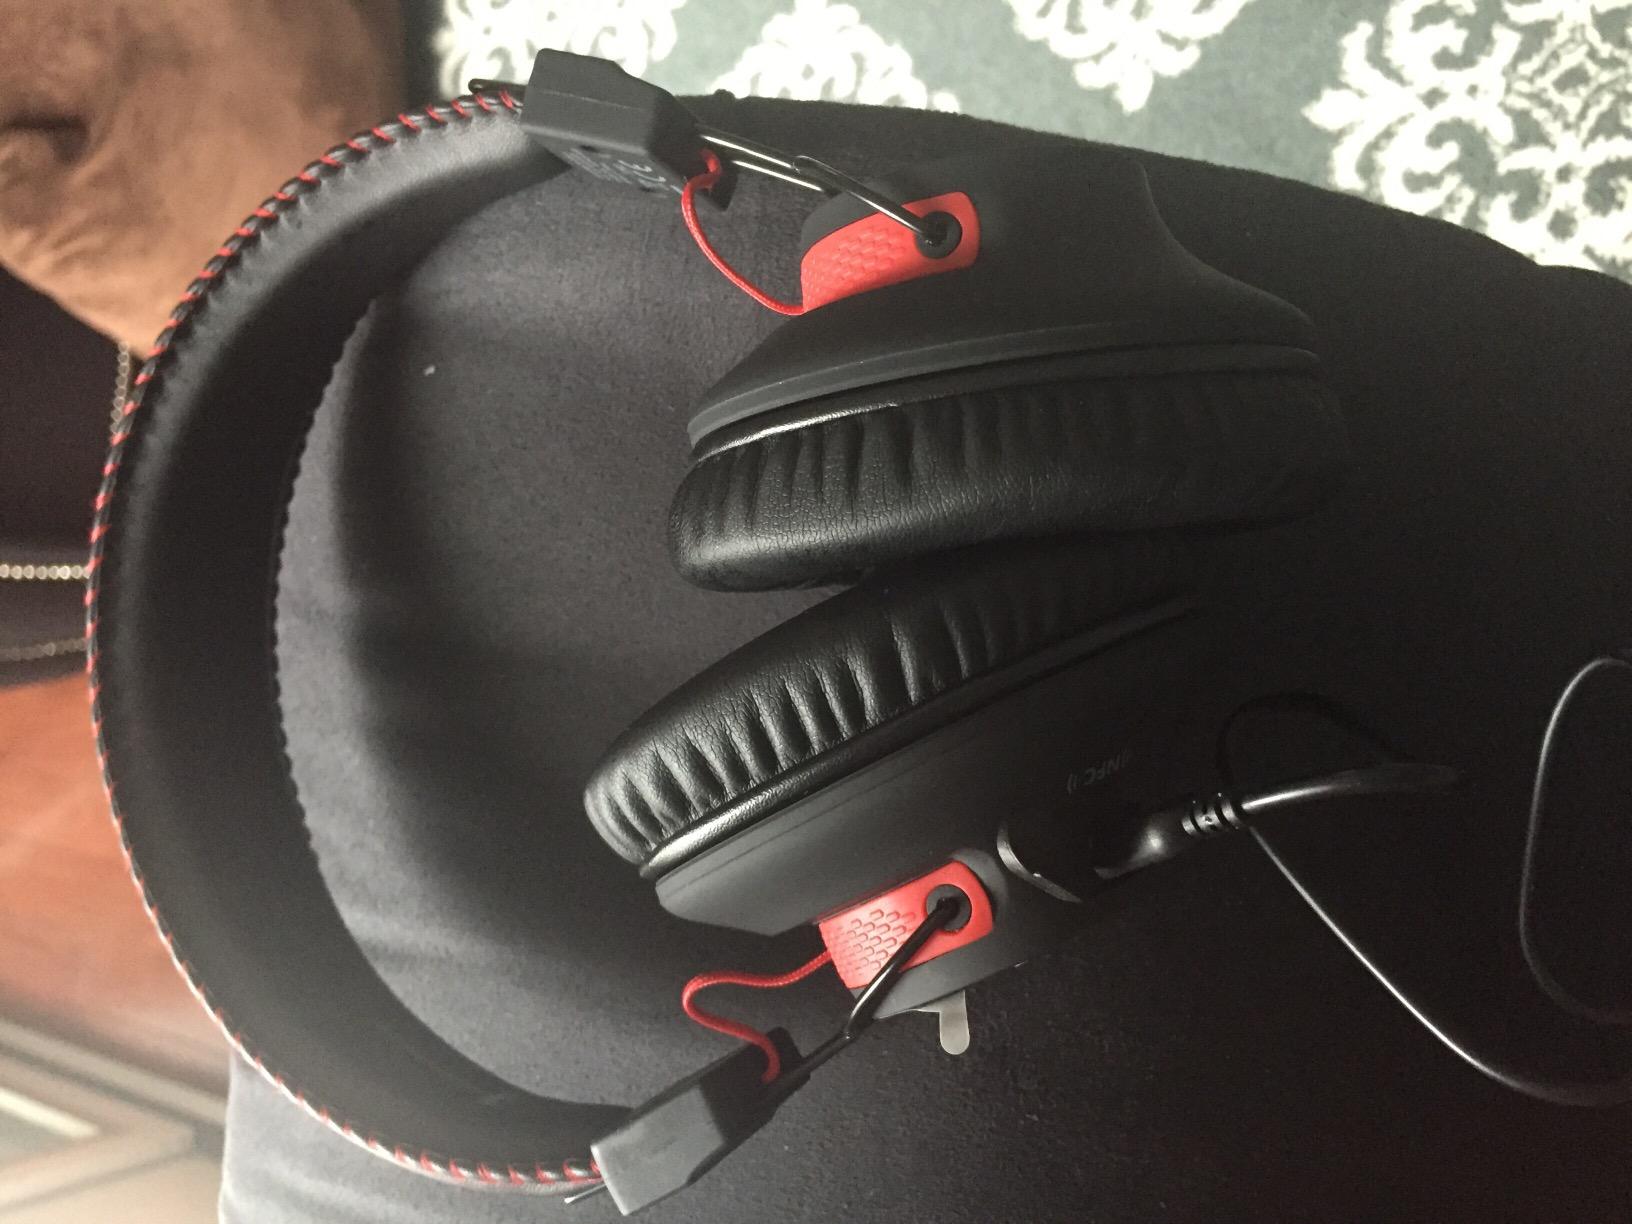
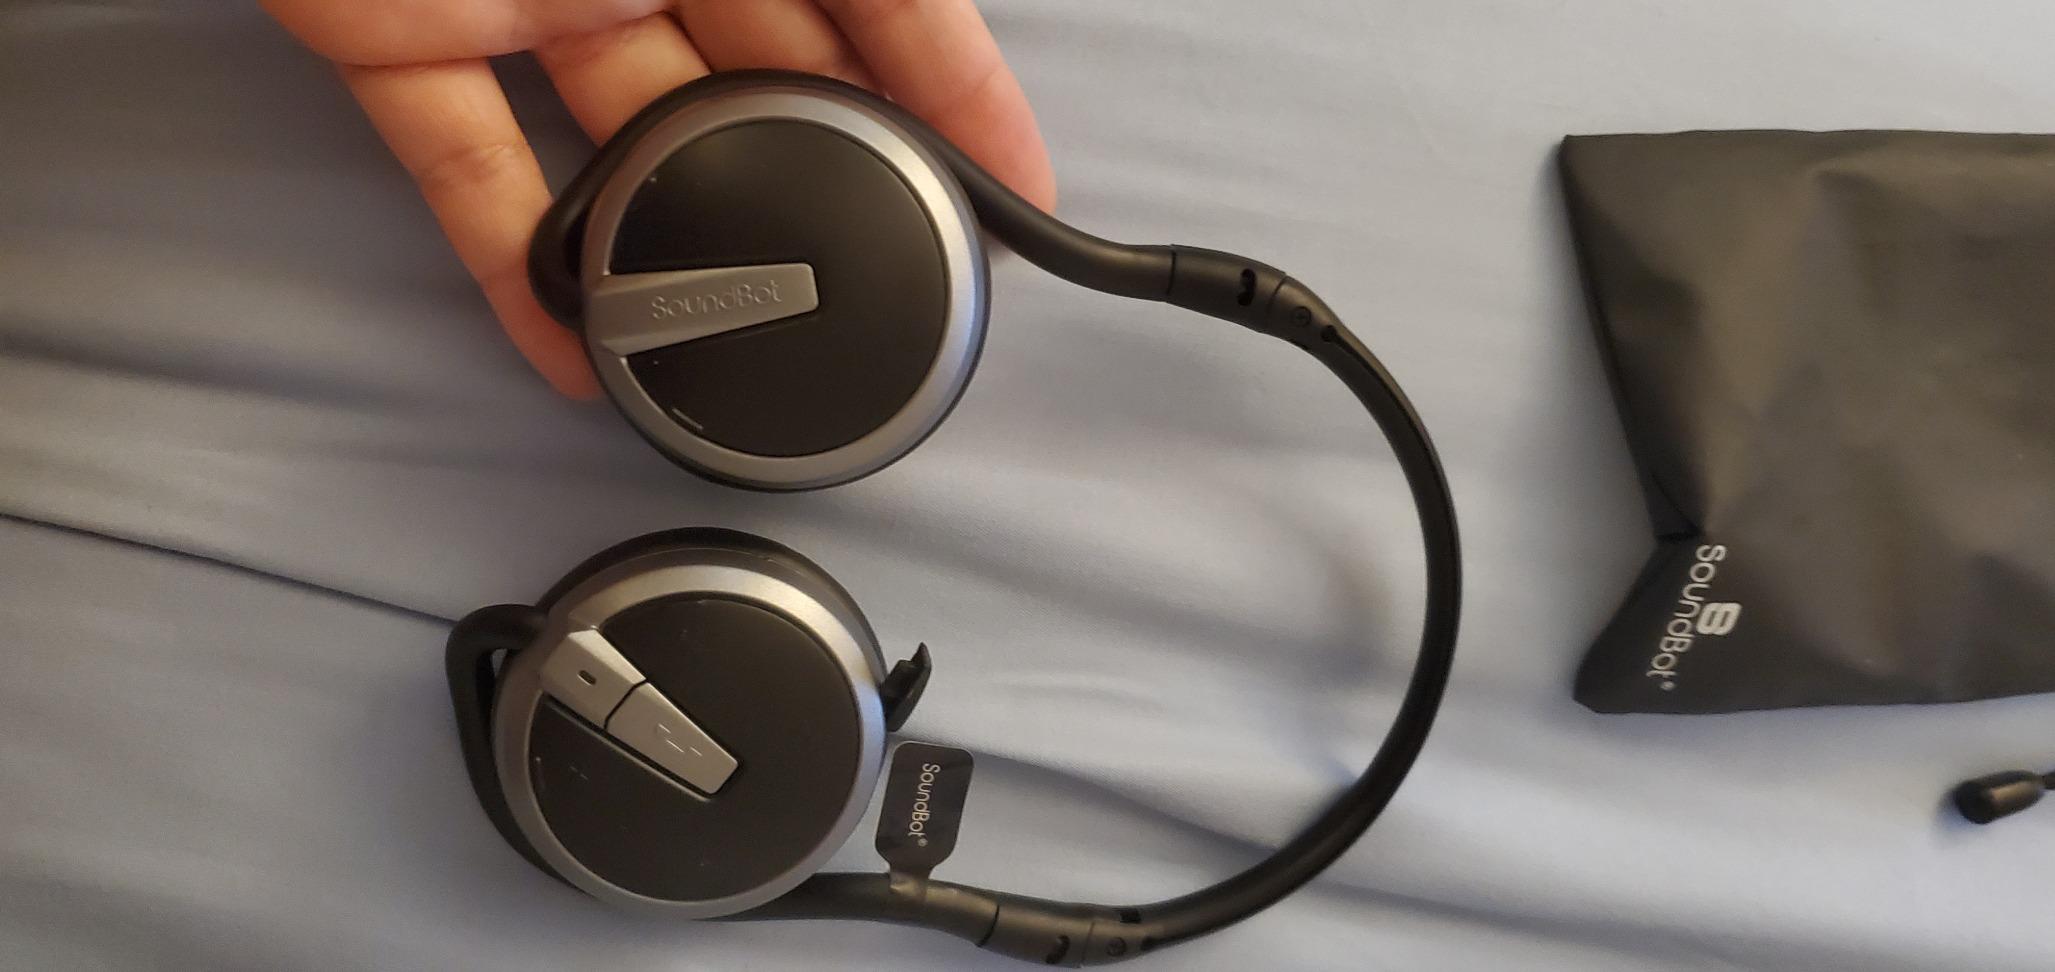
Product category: headphones
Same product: no